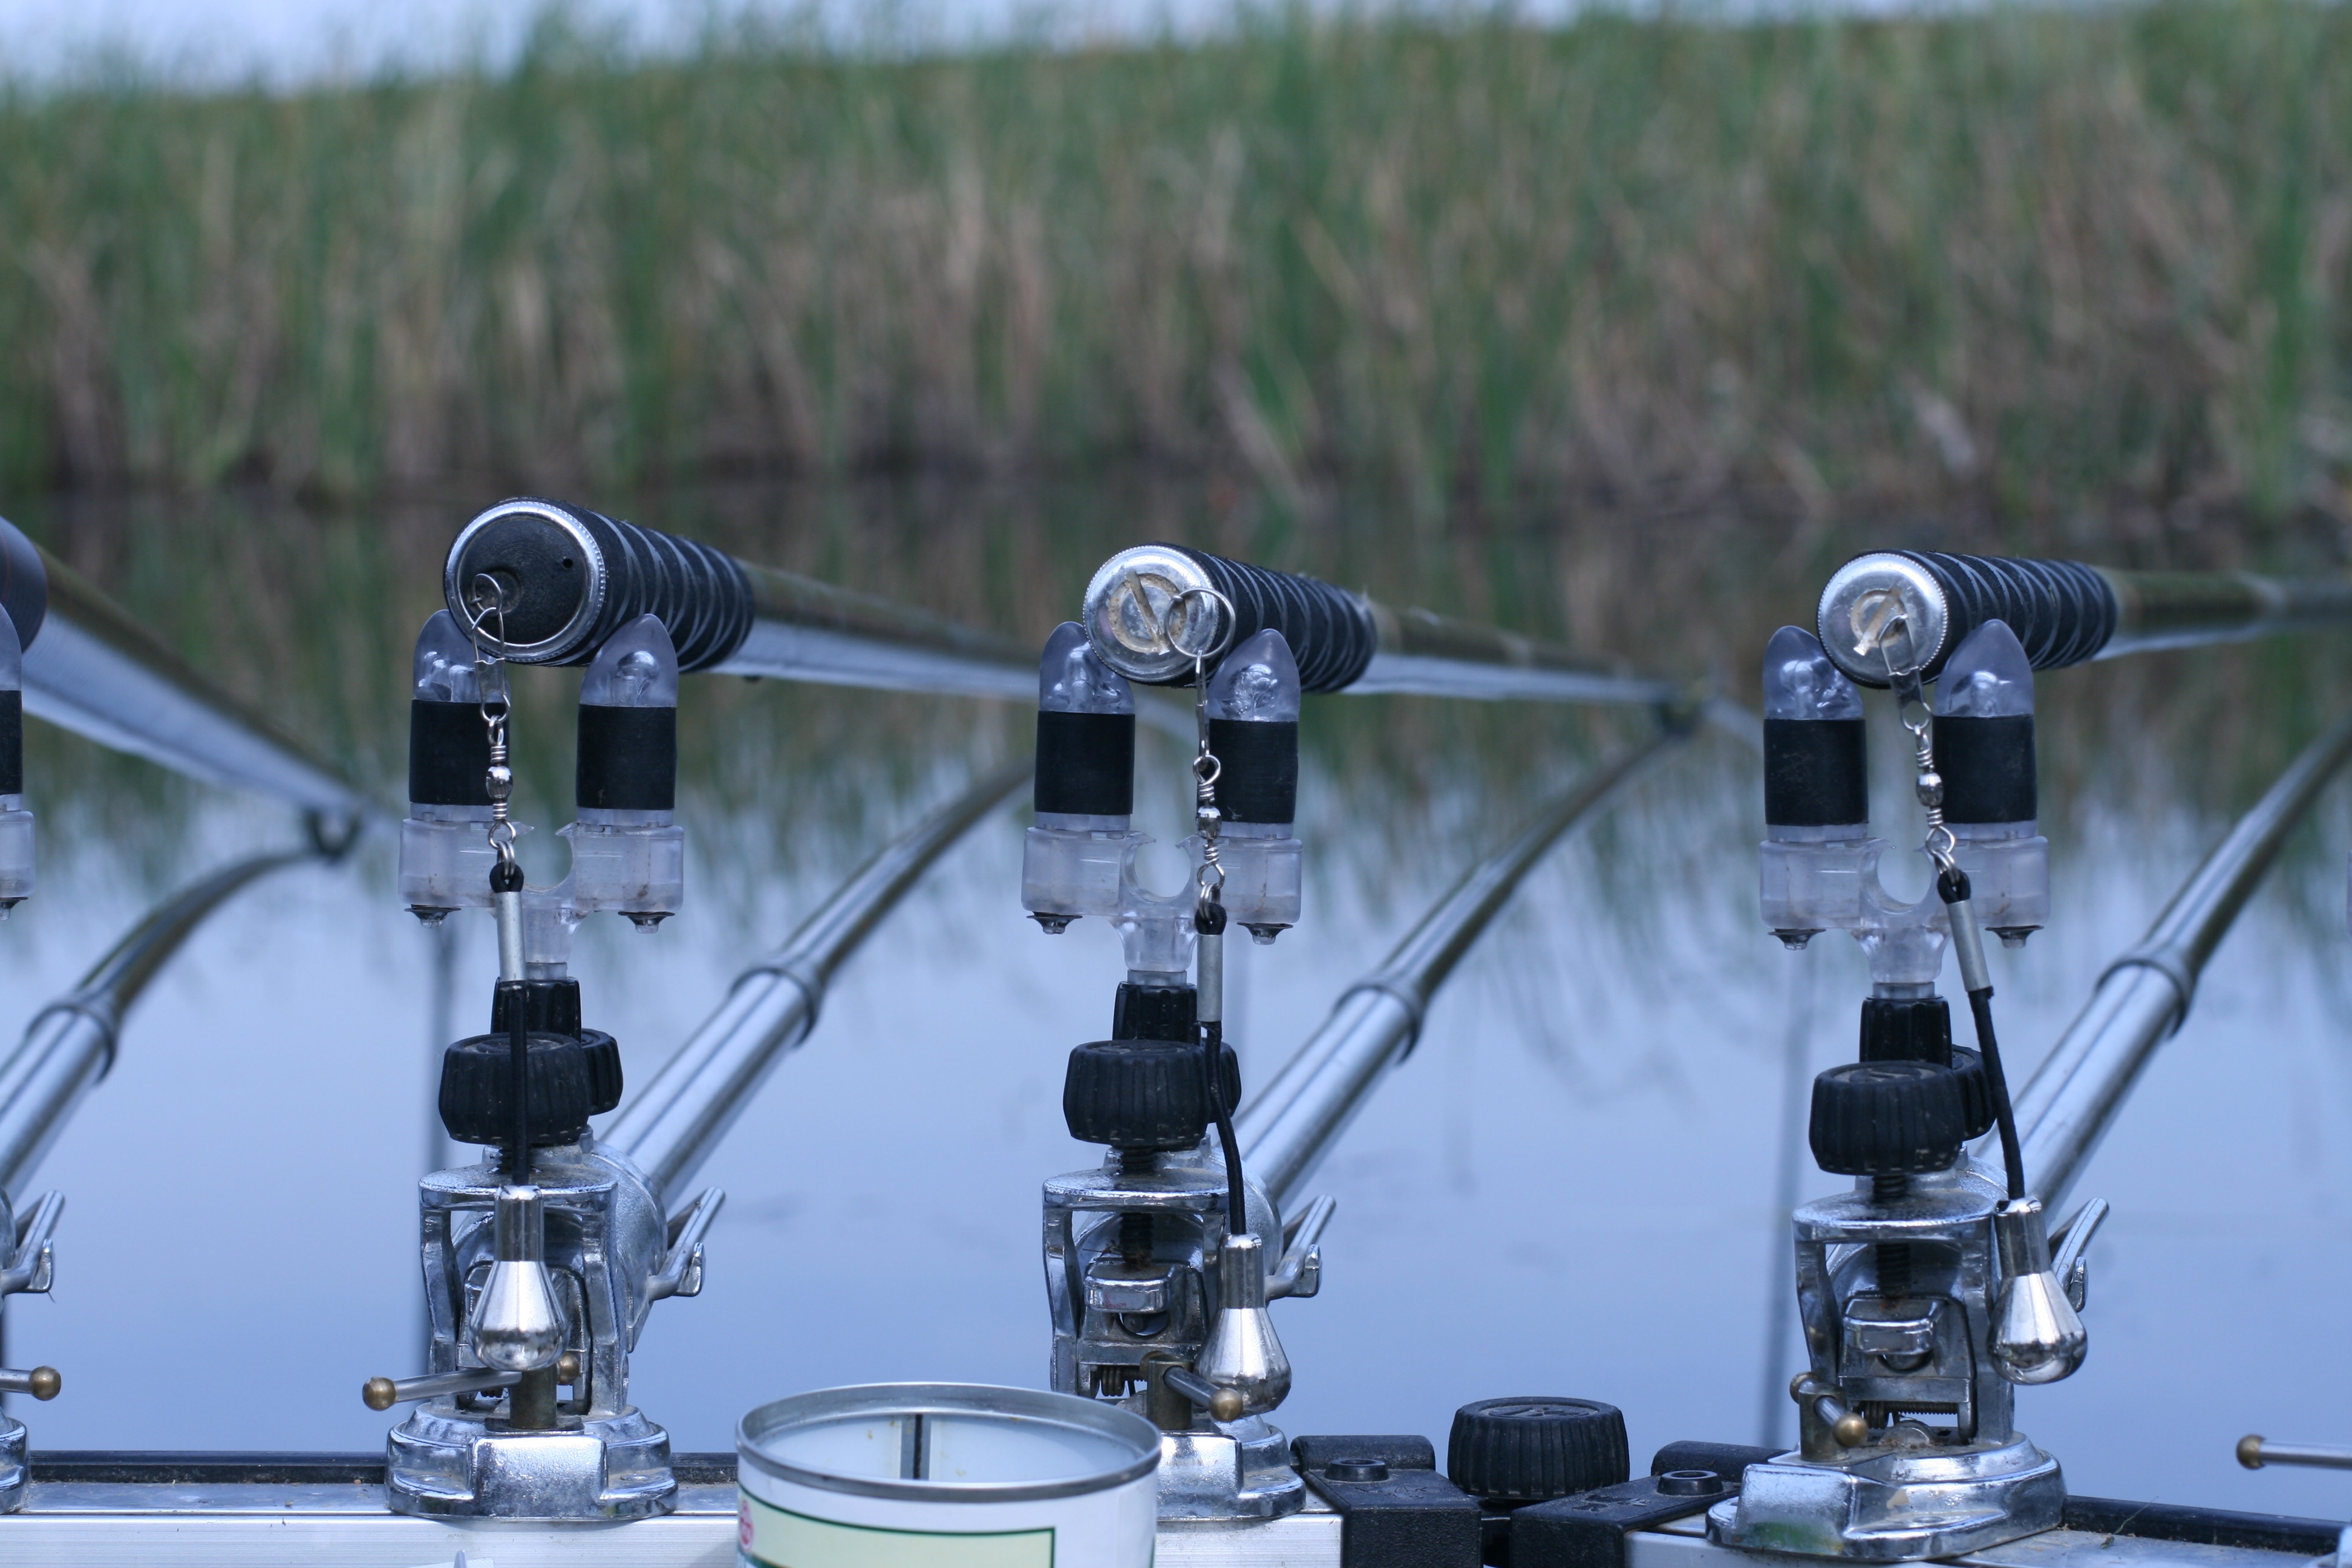
landscape, water, lake, vehicle, fishing, machine, reservoir, fishing rod, sleep, reflections, dedicating framework, koyo, helicopter rotor, optical instrument